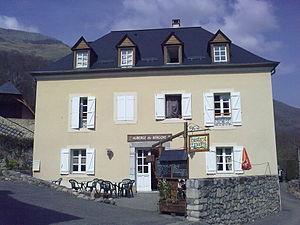
Salles (Hautes-Pyrénées, France) - L'unique bar-restaurant.
Salles est une commune française située dans le département des Hautes-Pyrénées, en région Occitanie.